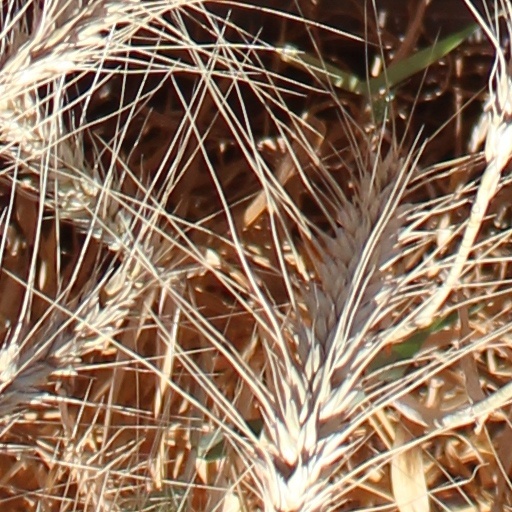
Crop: wheat